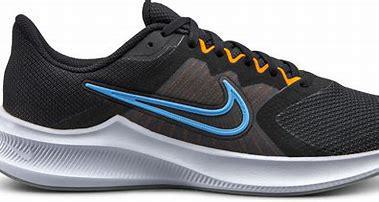
Brand: Nike
Model: Downshifter 11